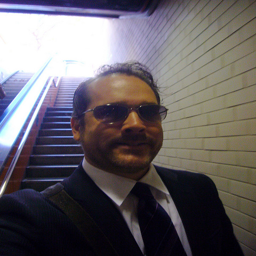
A man is formally dressed, while posing for the camera.
A man wearing glasses standing in a stairway.
A man in a black suit and tie.
a man wearing sunglasses is smiling at the bottom of a stairway
A man at the bottom of stairs in a station.